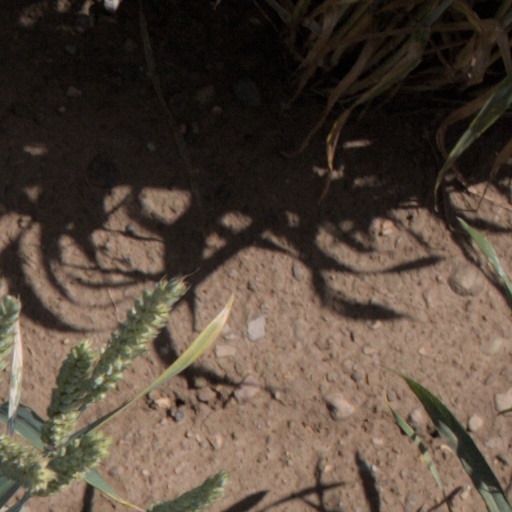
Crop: wheat